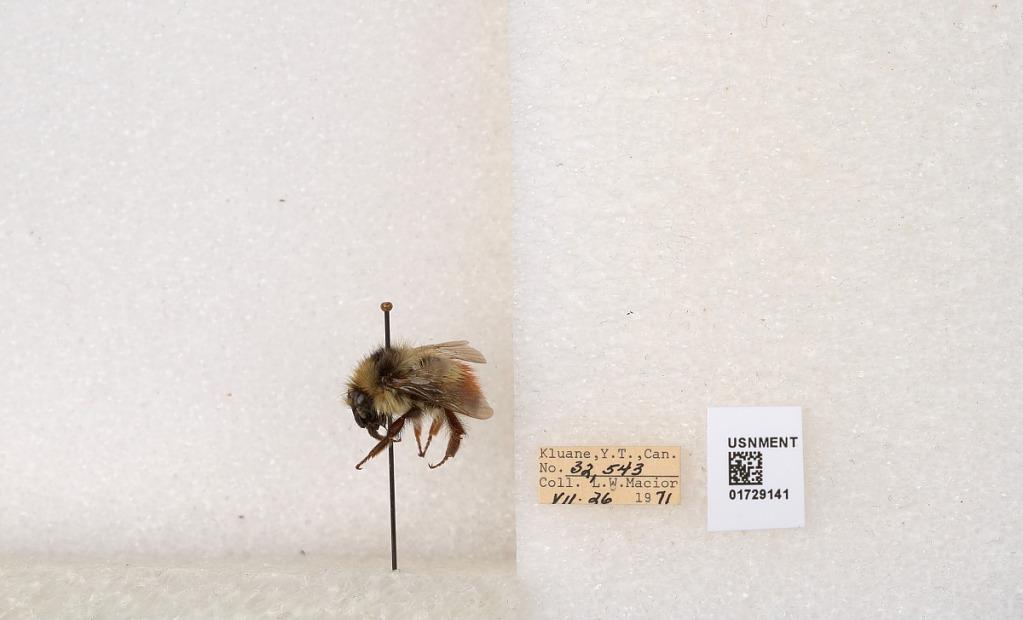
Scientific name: Bombus flavifrons Cresson
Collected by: L. Macior
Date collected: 1971-7-26
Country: Canada
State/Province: Yukon Territory
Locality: Kluane National Park and Reserve
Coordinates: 60.7493, -139.504